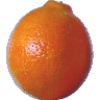
Label: tangelo